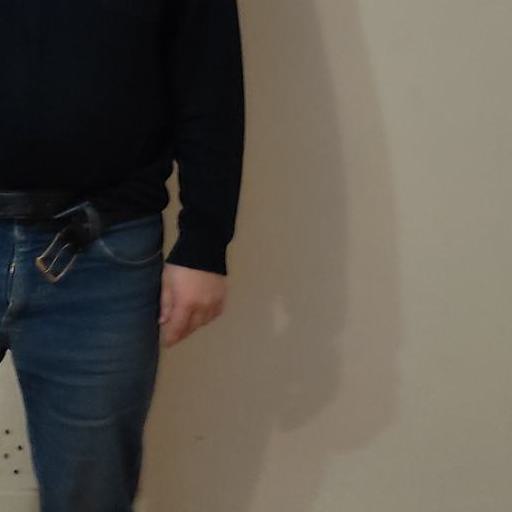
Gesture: no_gesture